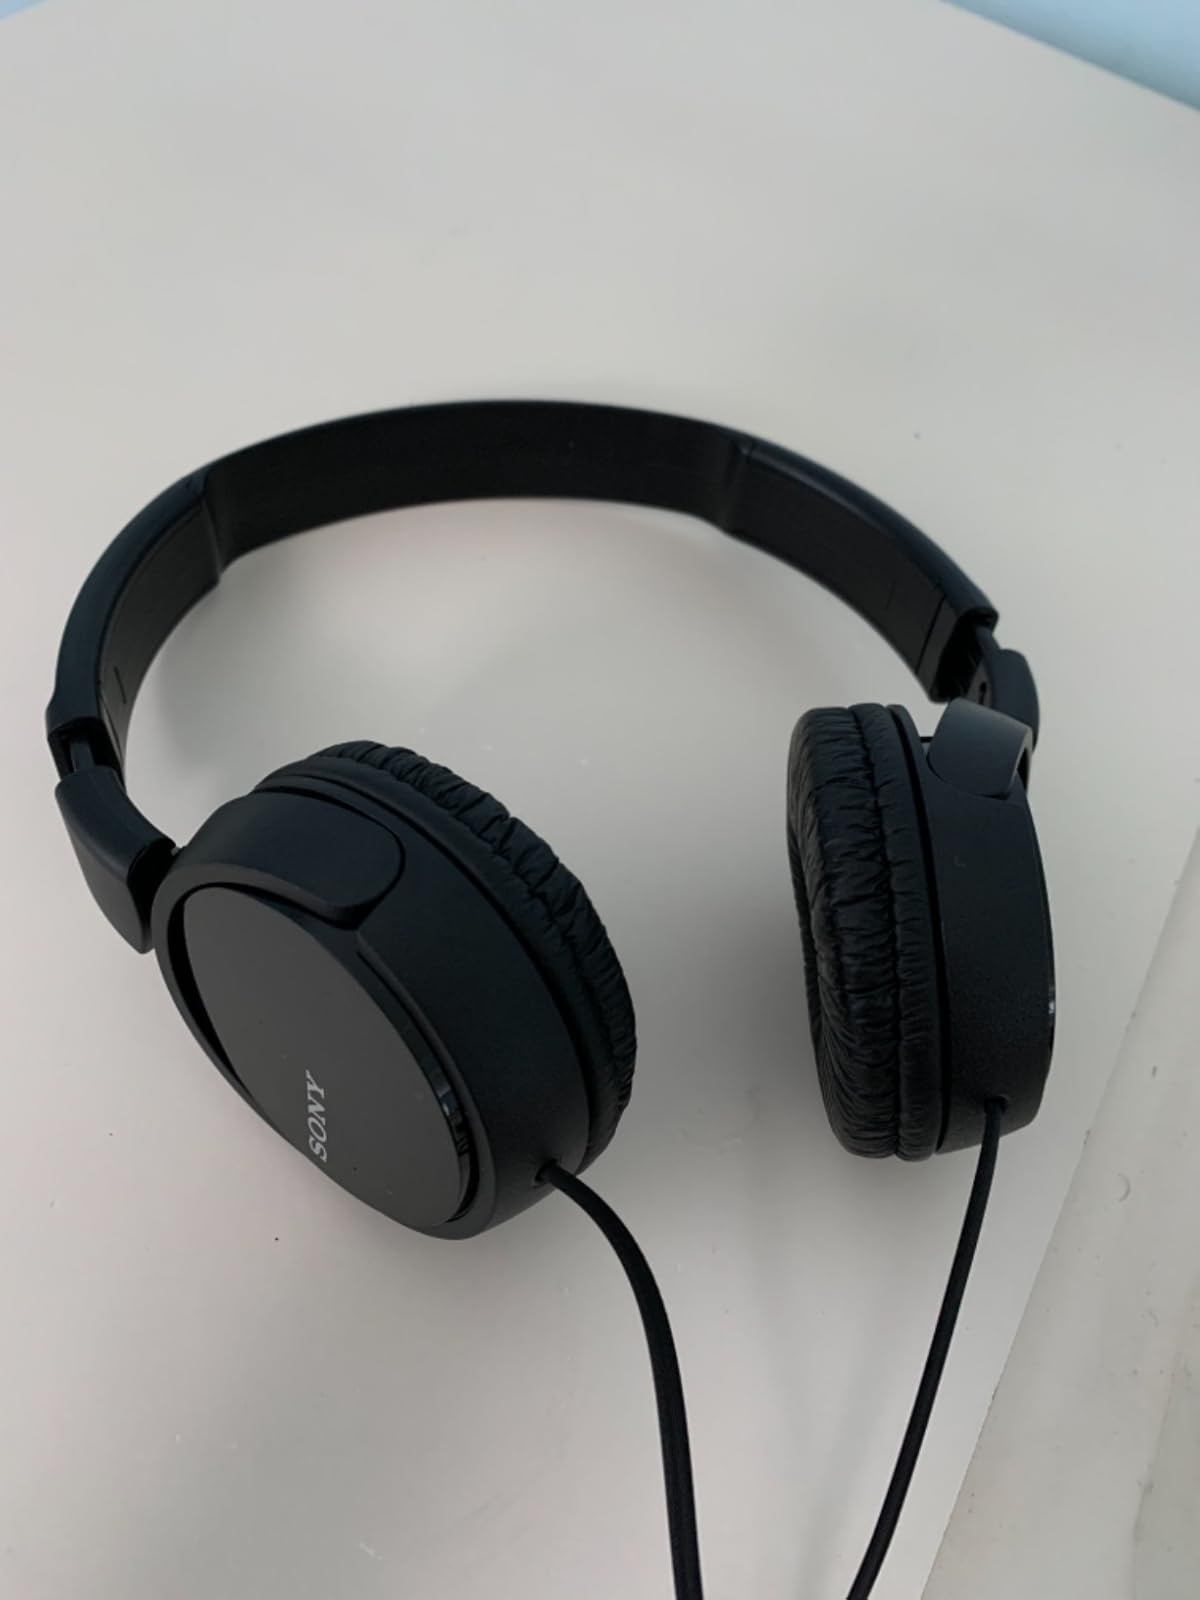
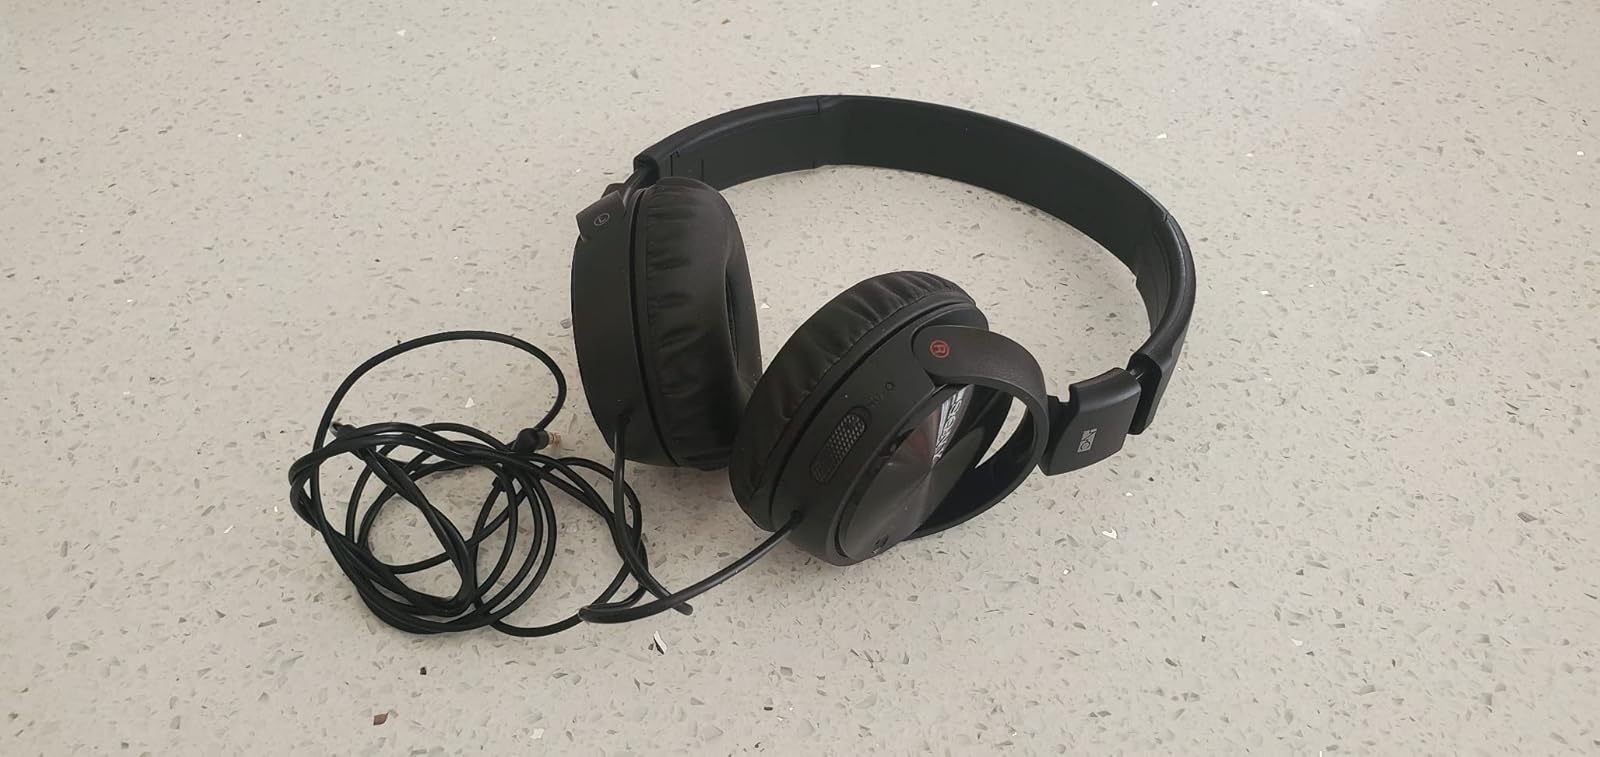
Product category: headphones
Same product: yes